Clash of the Princes

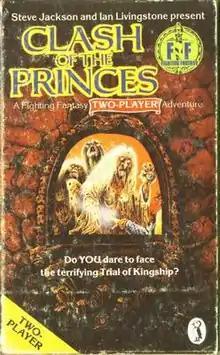
Clash of the Princes: box case front (1986)

Clash of the Princes is a boxed set consisting of "The Warrior's Way" and "The Warlock's Way", released by Puffin Books in 1986, written by Andrew Chapman and Martin Allen and illustrated by John Blanche. They can be played as standard "Fighting Fantasy" gamebooks or combined for a two-player experience. In the two-player game, two scores (Action and Status) are kept track of on a piece of paper in order to keep both players' game experiences synchronized.